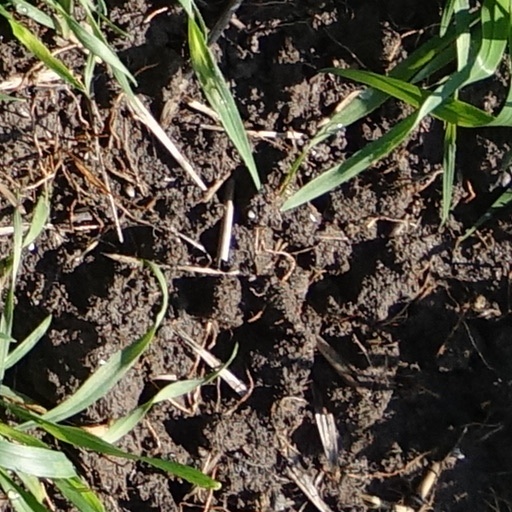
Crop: wheat